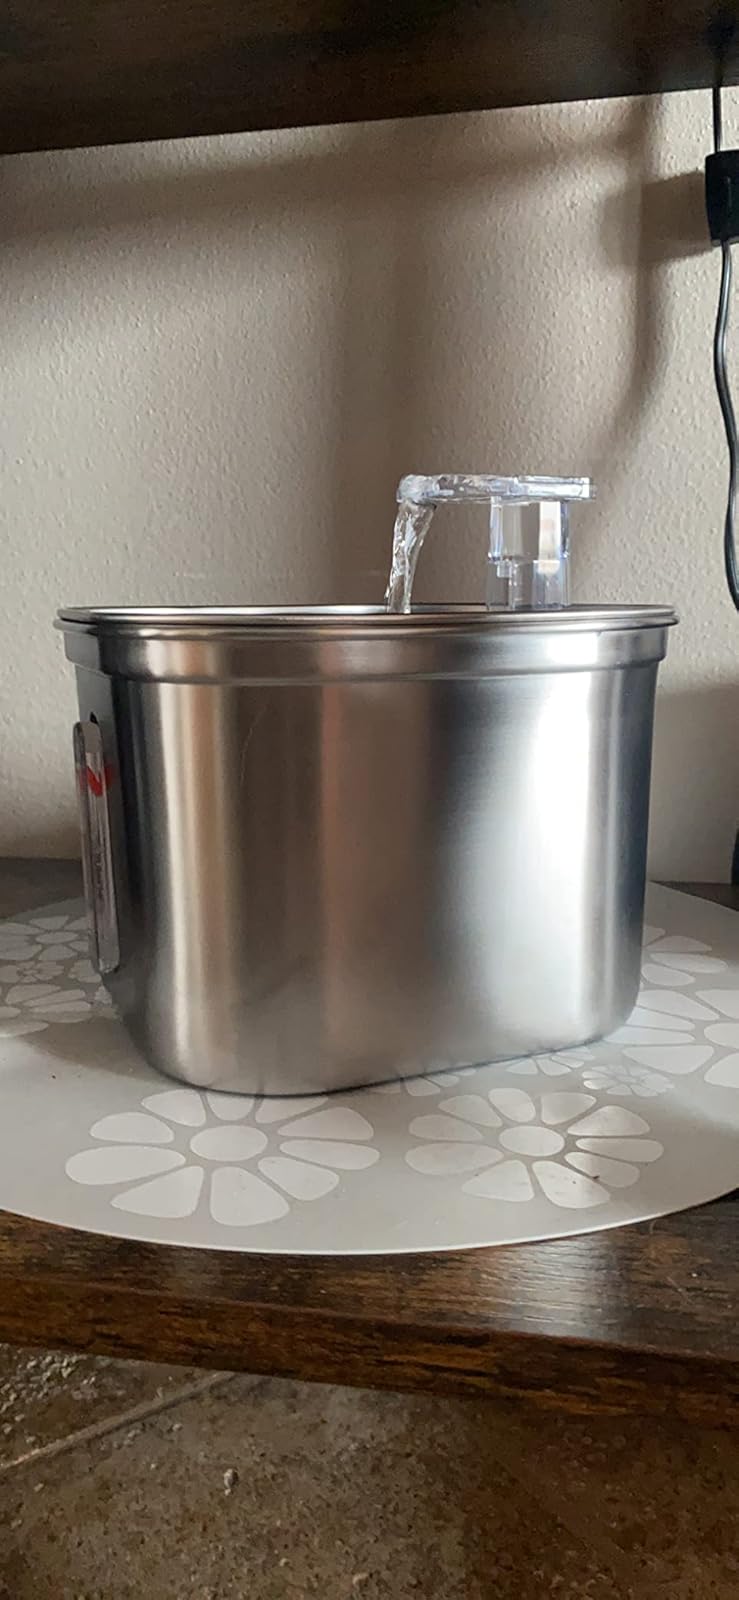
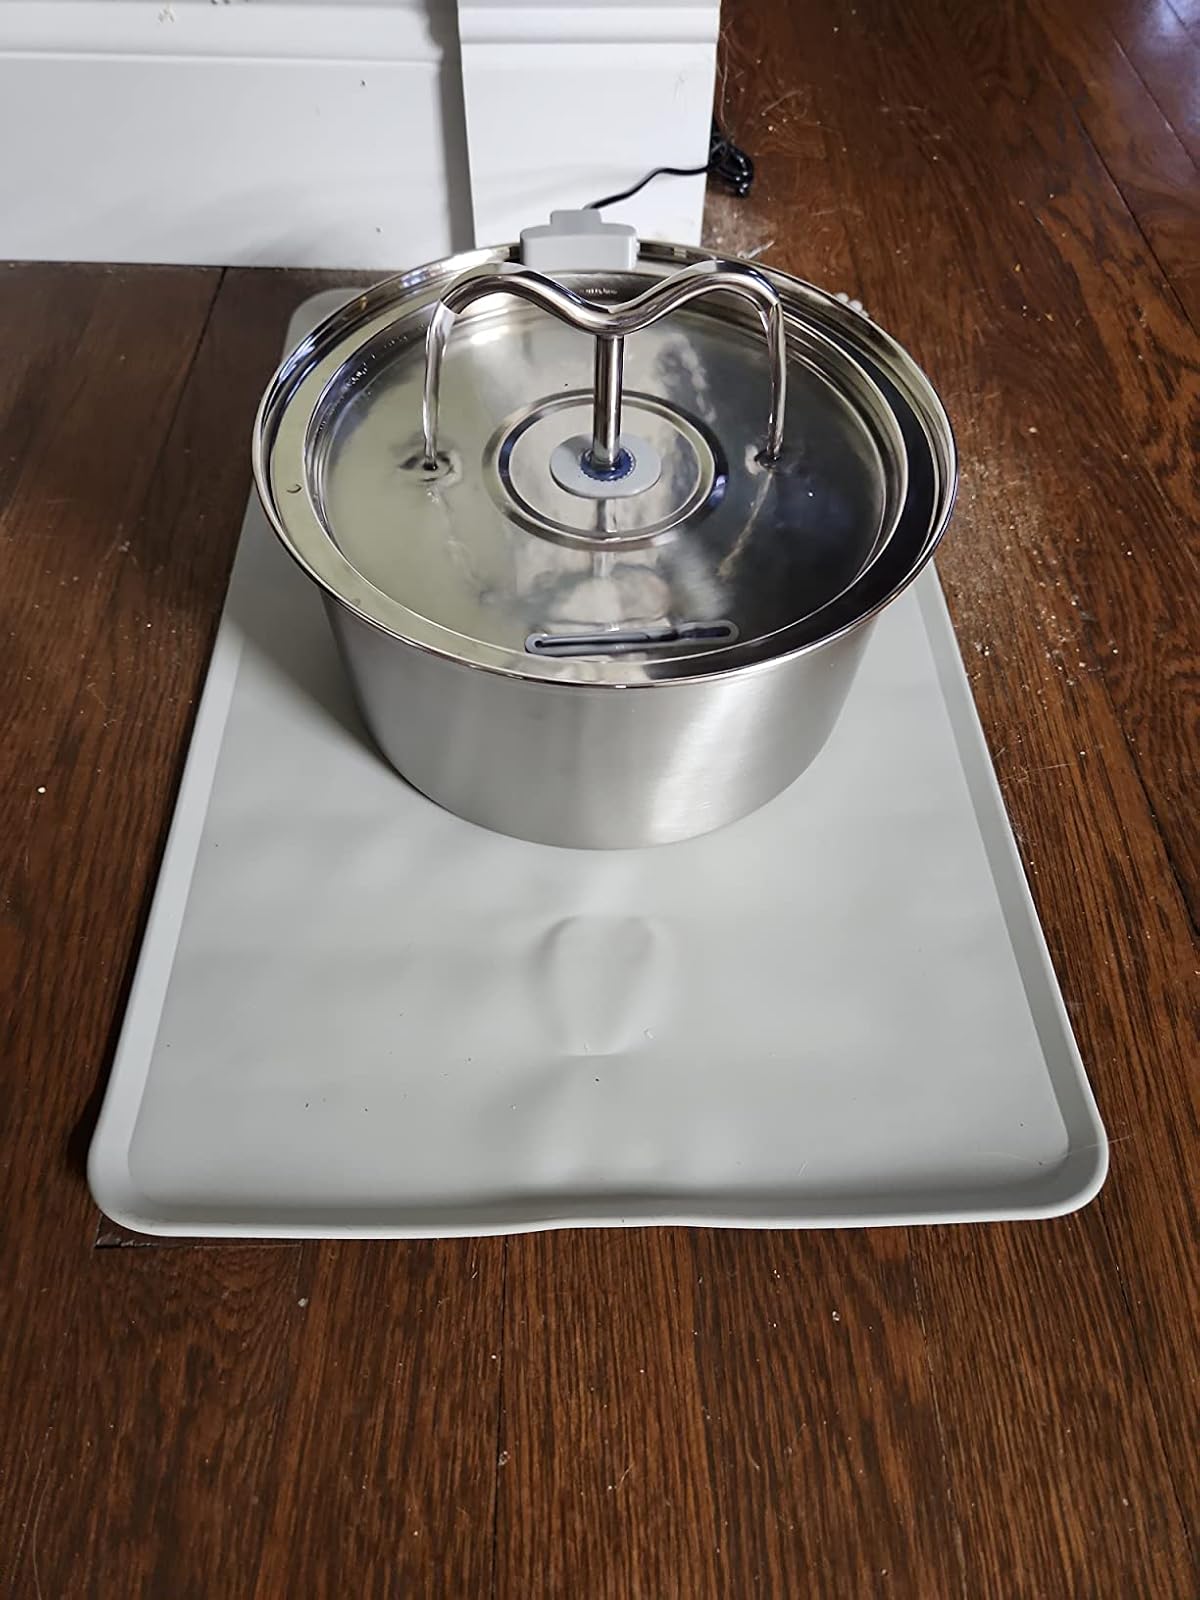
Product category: items_bowl
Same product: no